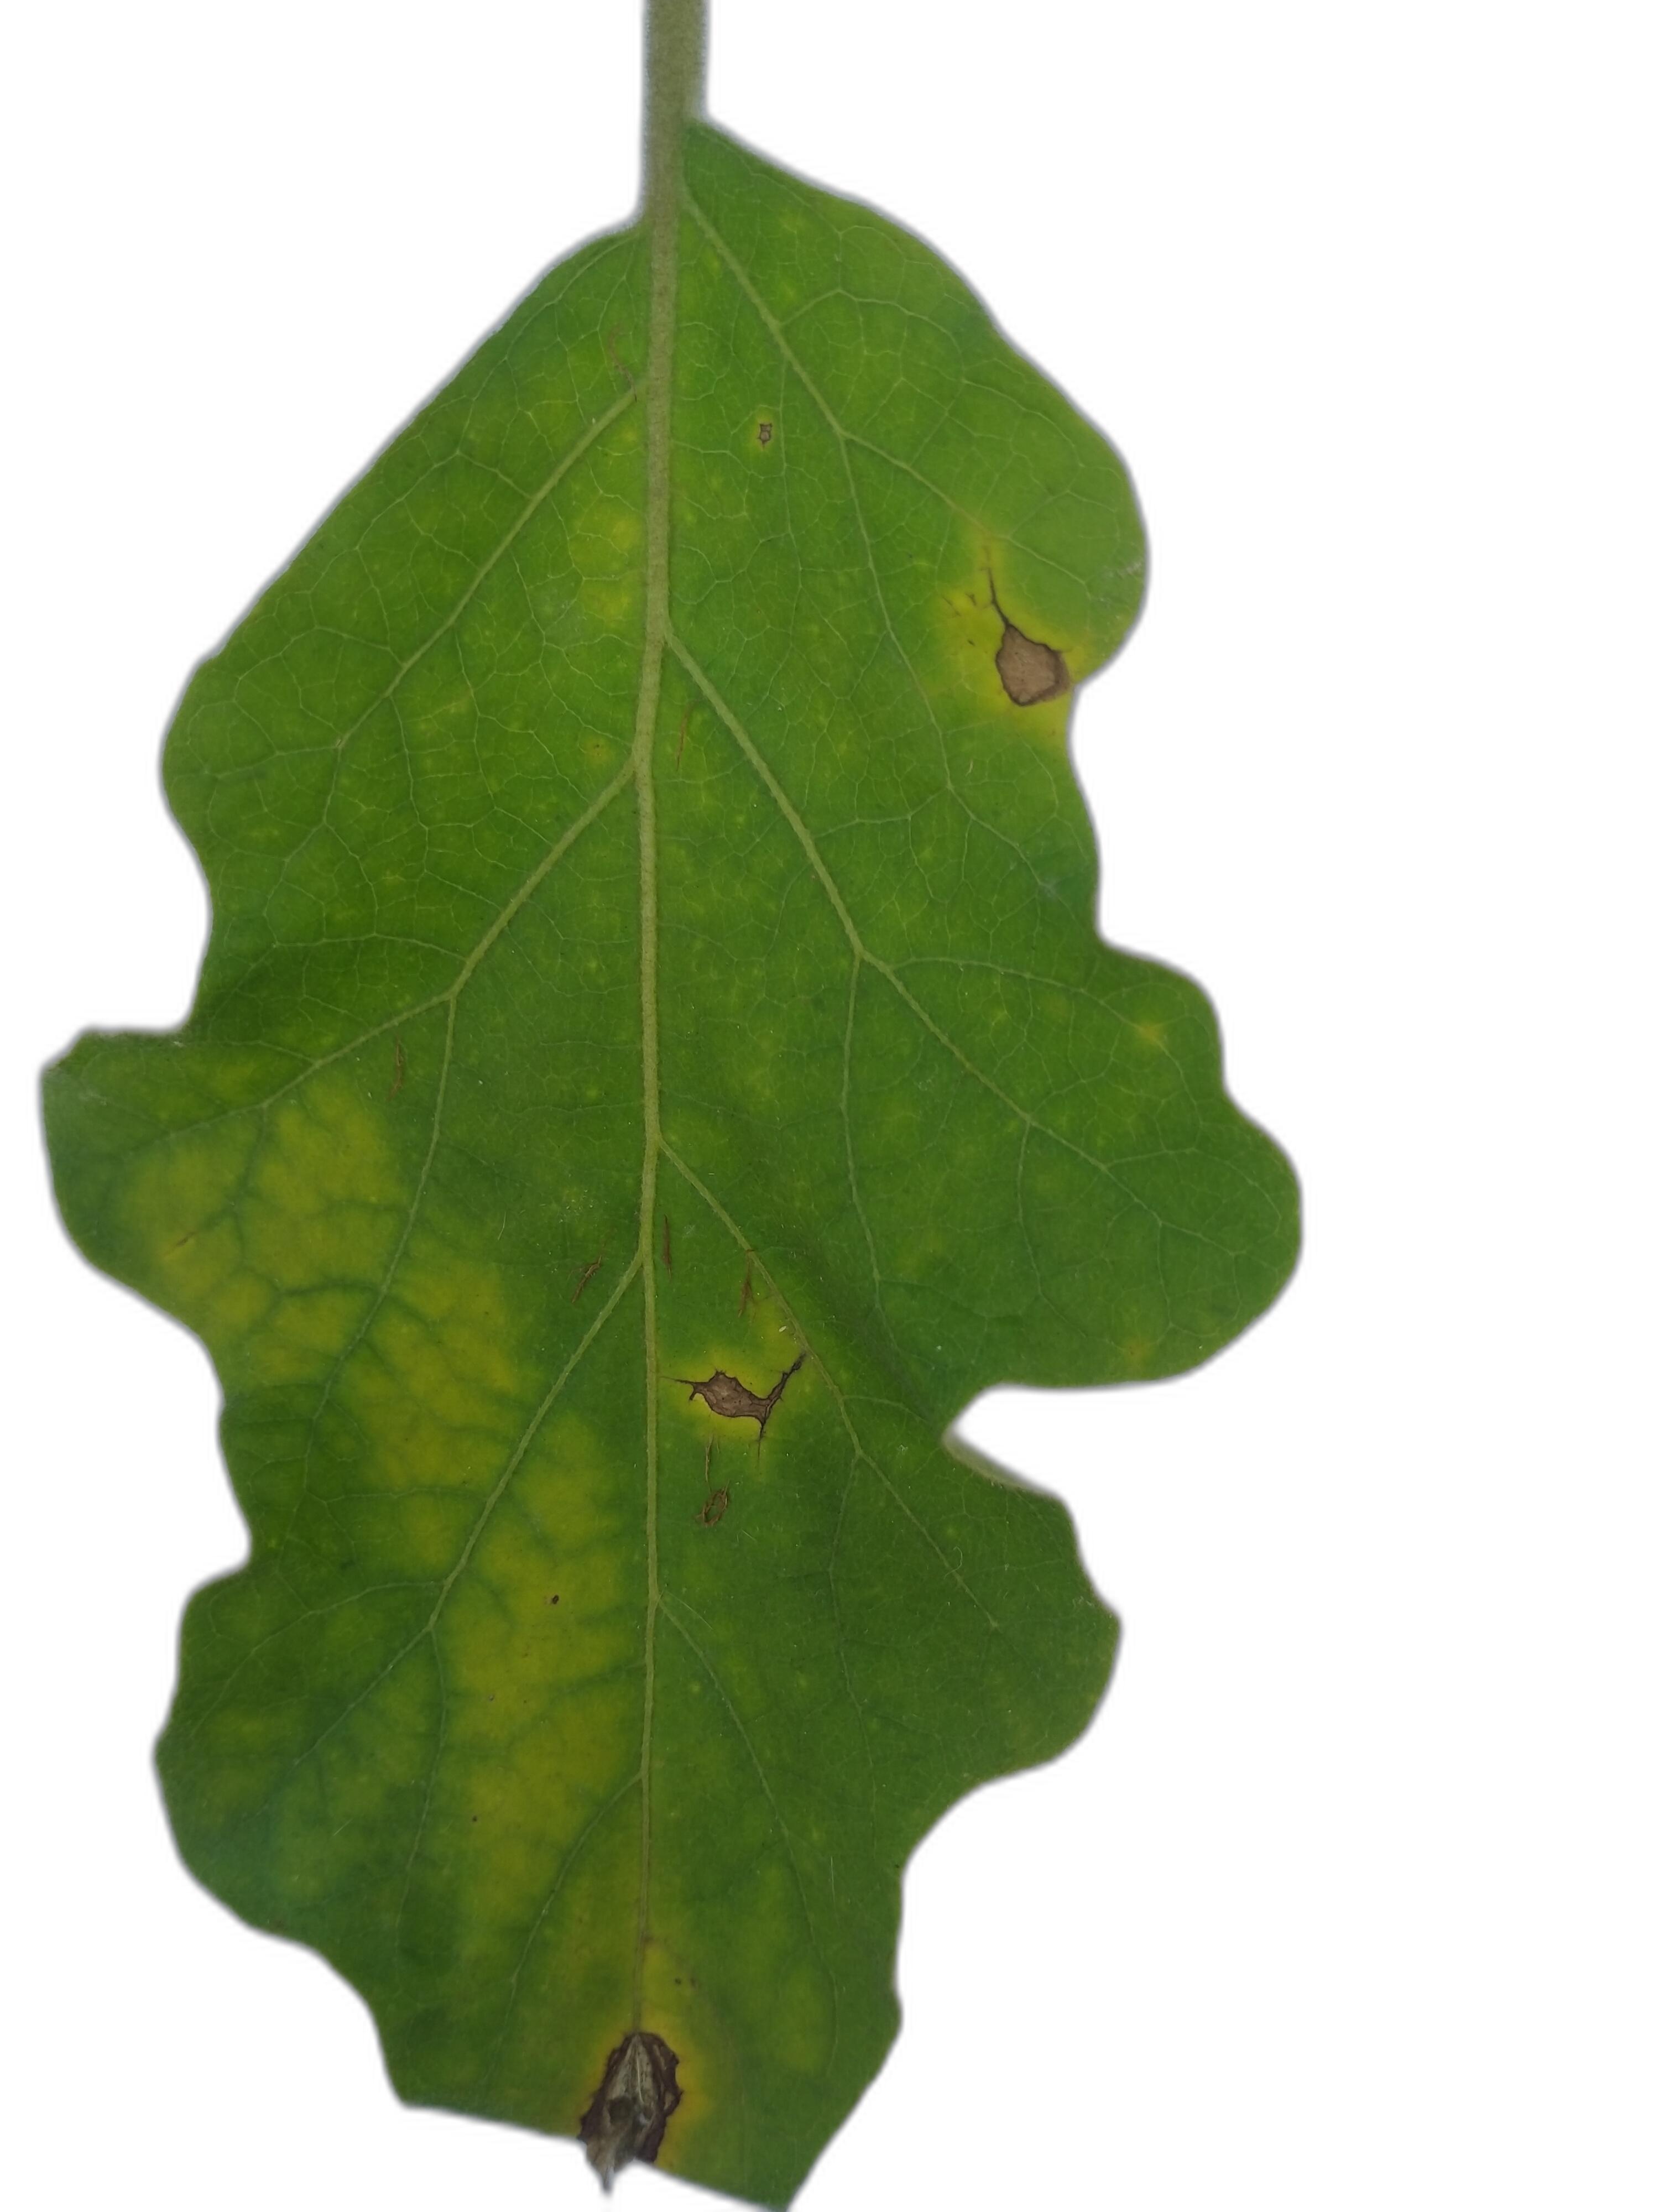
Label: Leaf Spot Disease